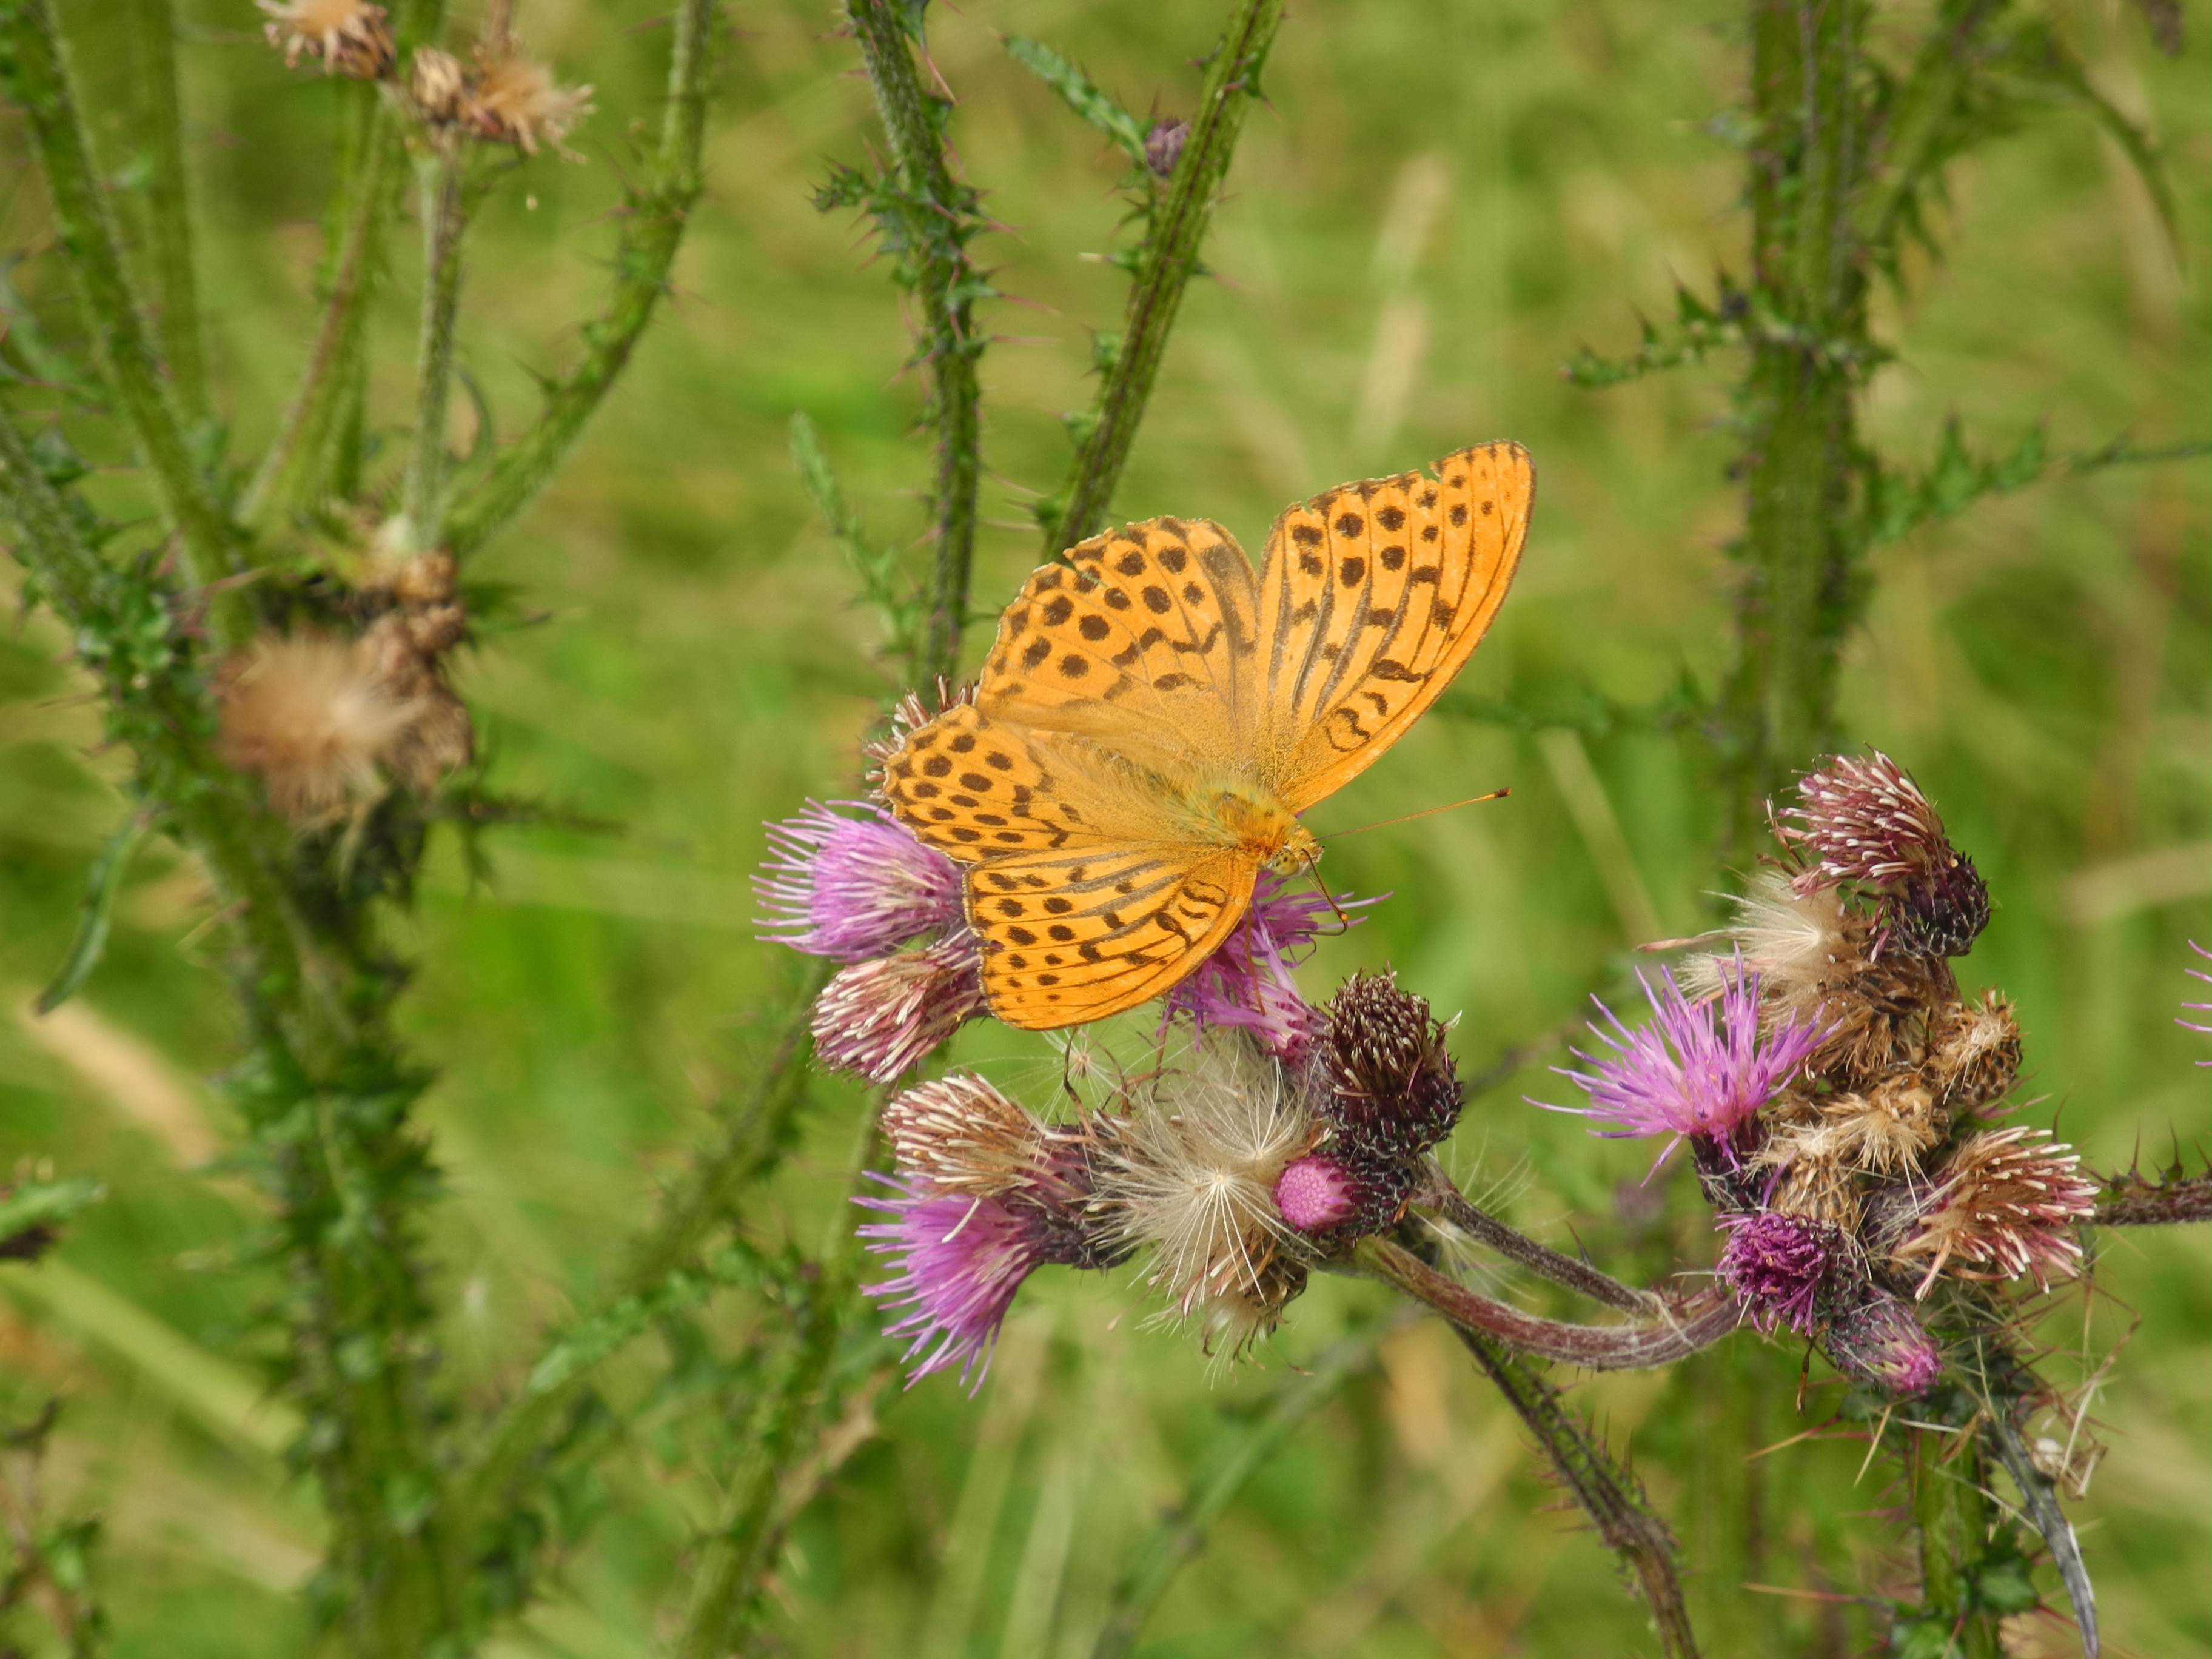
nature, plant, meadow, prairie, flower, wildlife, green, insect, botany, butterfly, flora, fauna, invertebrate, wildflower, monarch butterfly, thistle, nectar, macro photography, flowering plant, daisy family, painted lady, pollinator, land plant, moths and butterflies, lycaenid